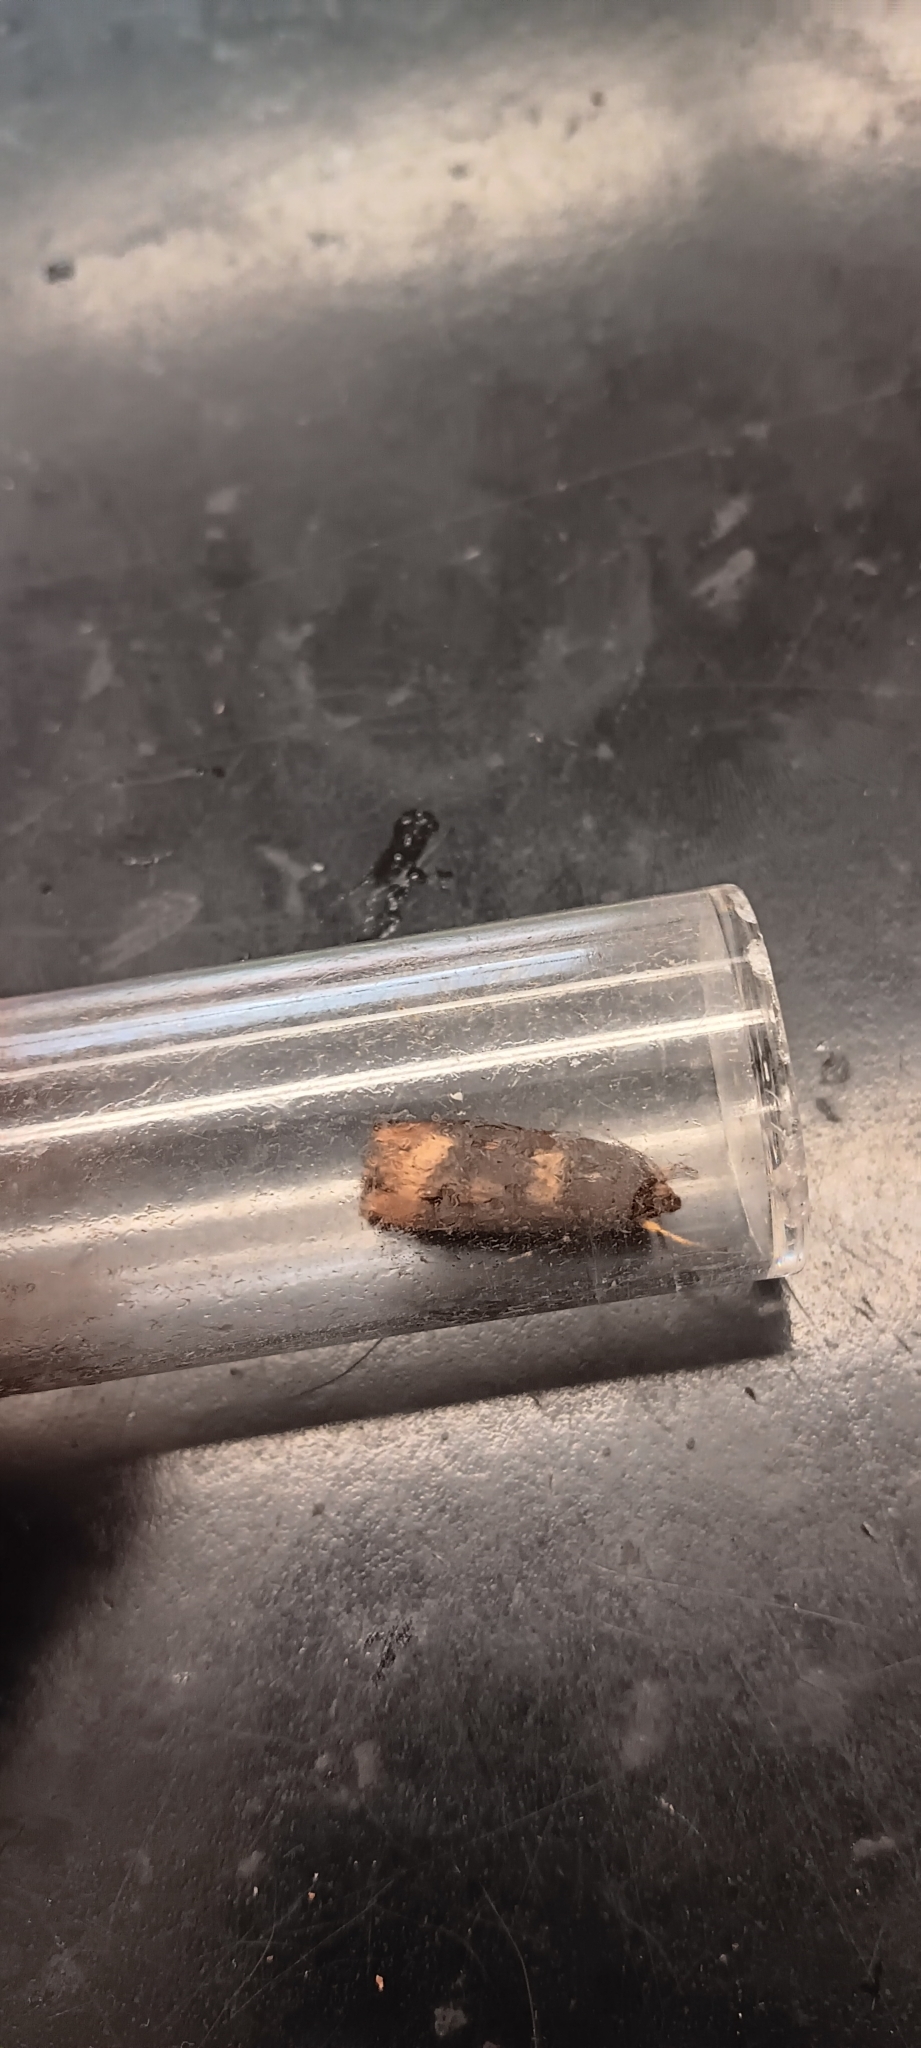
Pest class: cutworms